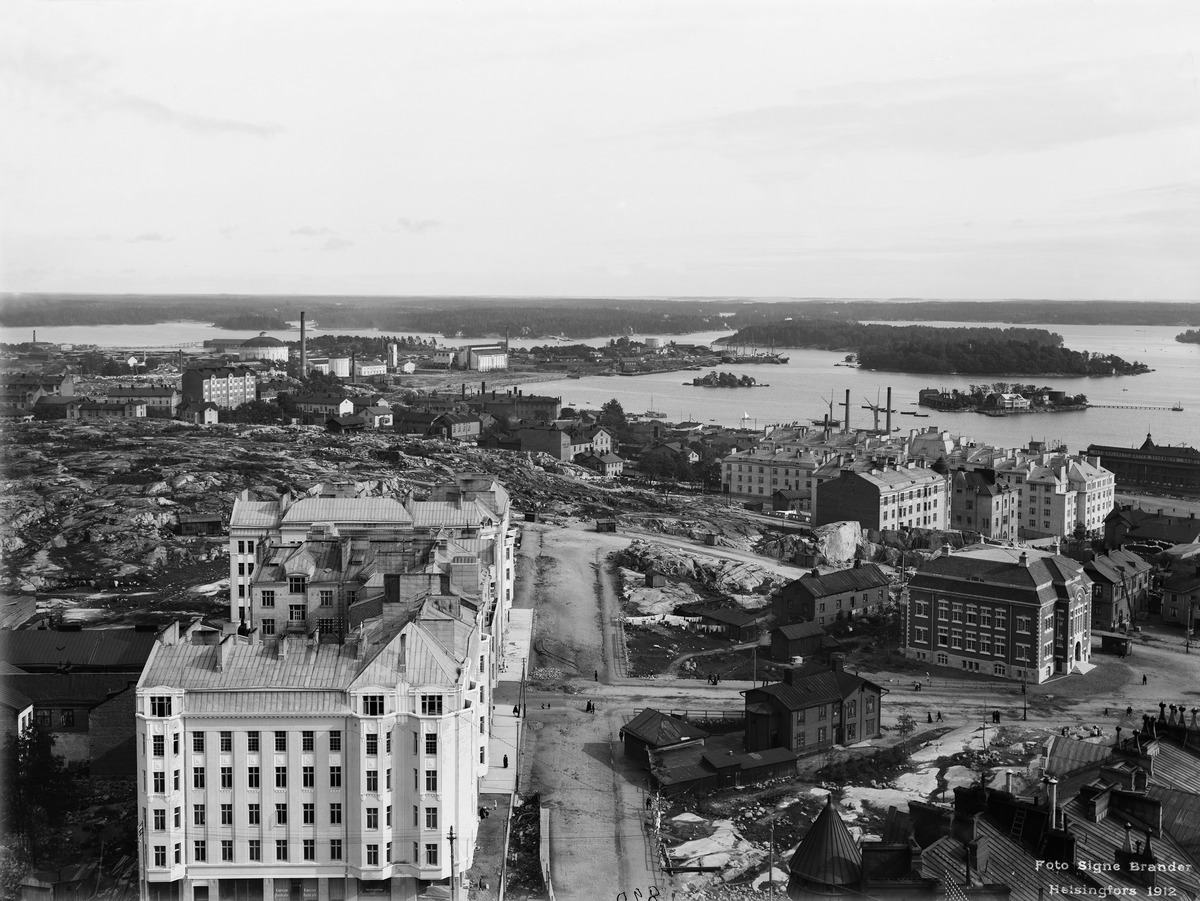
Panoraama Kallion kirkon tornista itään
sisällön kuvaus: Panoraama Kallion kirkon tornista itään. Etualalla oikealla Kallion kirjasto.

Taustalla Sörnäisten niemi ja Sörnäisten satama sekä Kana, Hanasaari ja

Sompasaari. mustavalkoinen
Kuvaaja: Brander, Signe, valokuvaaja
Ajankohta: kuvausaika 1912
Paikka: Suomi, Uusimaa, Helsinki, Torkkelinmäki Helsinki, Porthaninkatu 12
Aiheet: rakentamattomat alueet, saaret, teollisuusrakennukset, satamat